Rhea Mitchell

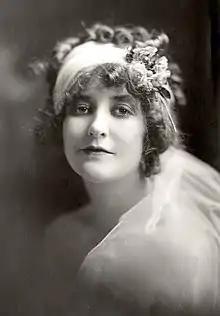
Mitchell in 1911

Rhea Ginger Mitchell (December 10, 1890 – September 16, 1957) was an American film actress and screenwriter who appeared in over 100 films, mainly during the silent era. A native of Portland, Oregon, Mitchell began her acting career in local theater, and joined the Baker Stock Company after completing high school. She appeared in various regional theater productions on the West Coast between 1911 and 1913.